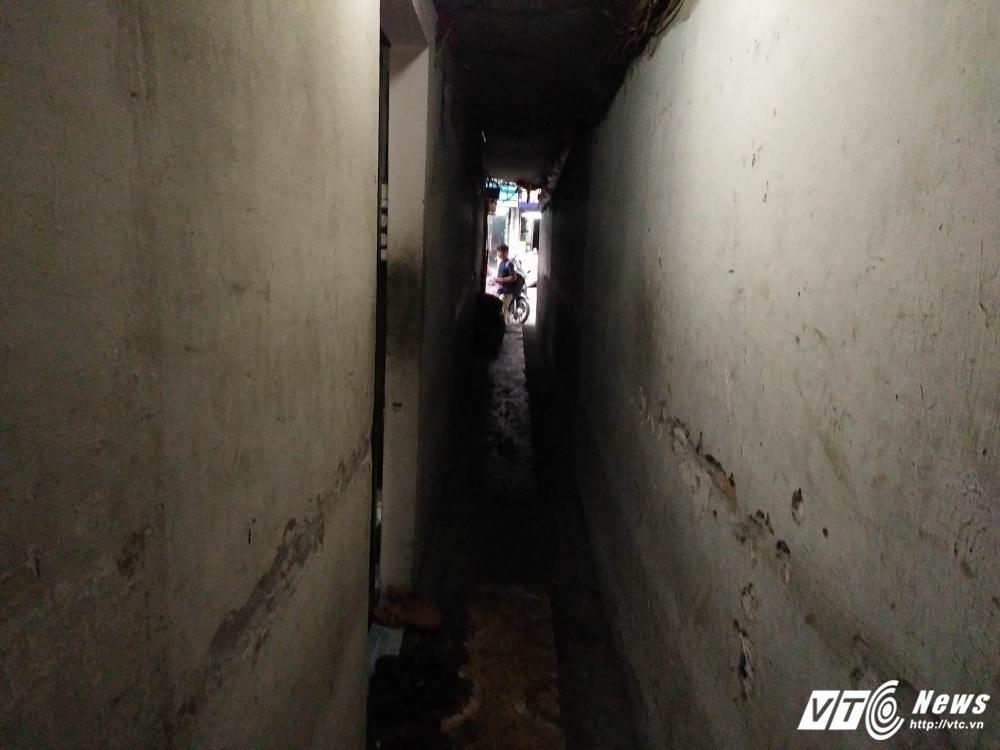
có một người đang xuất hiện ở trước con hẻm